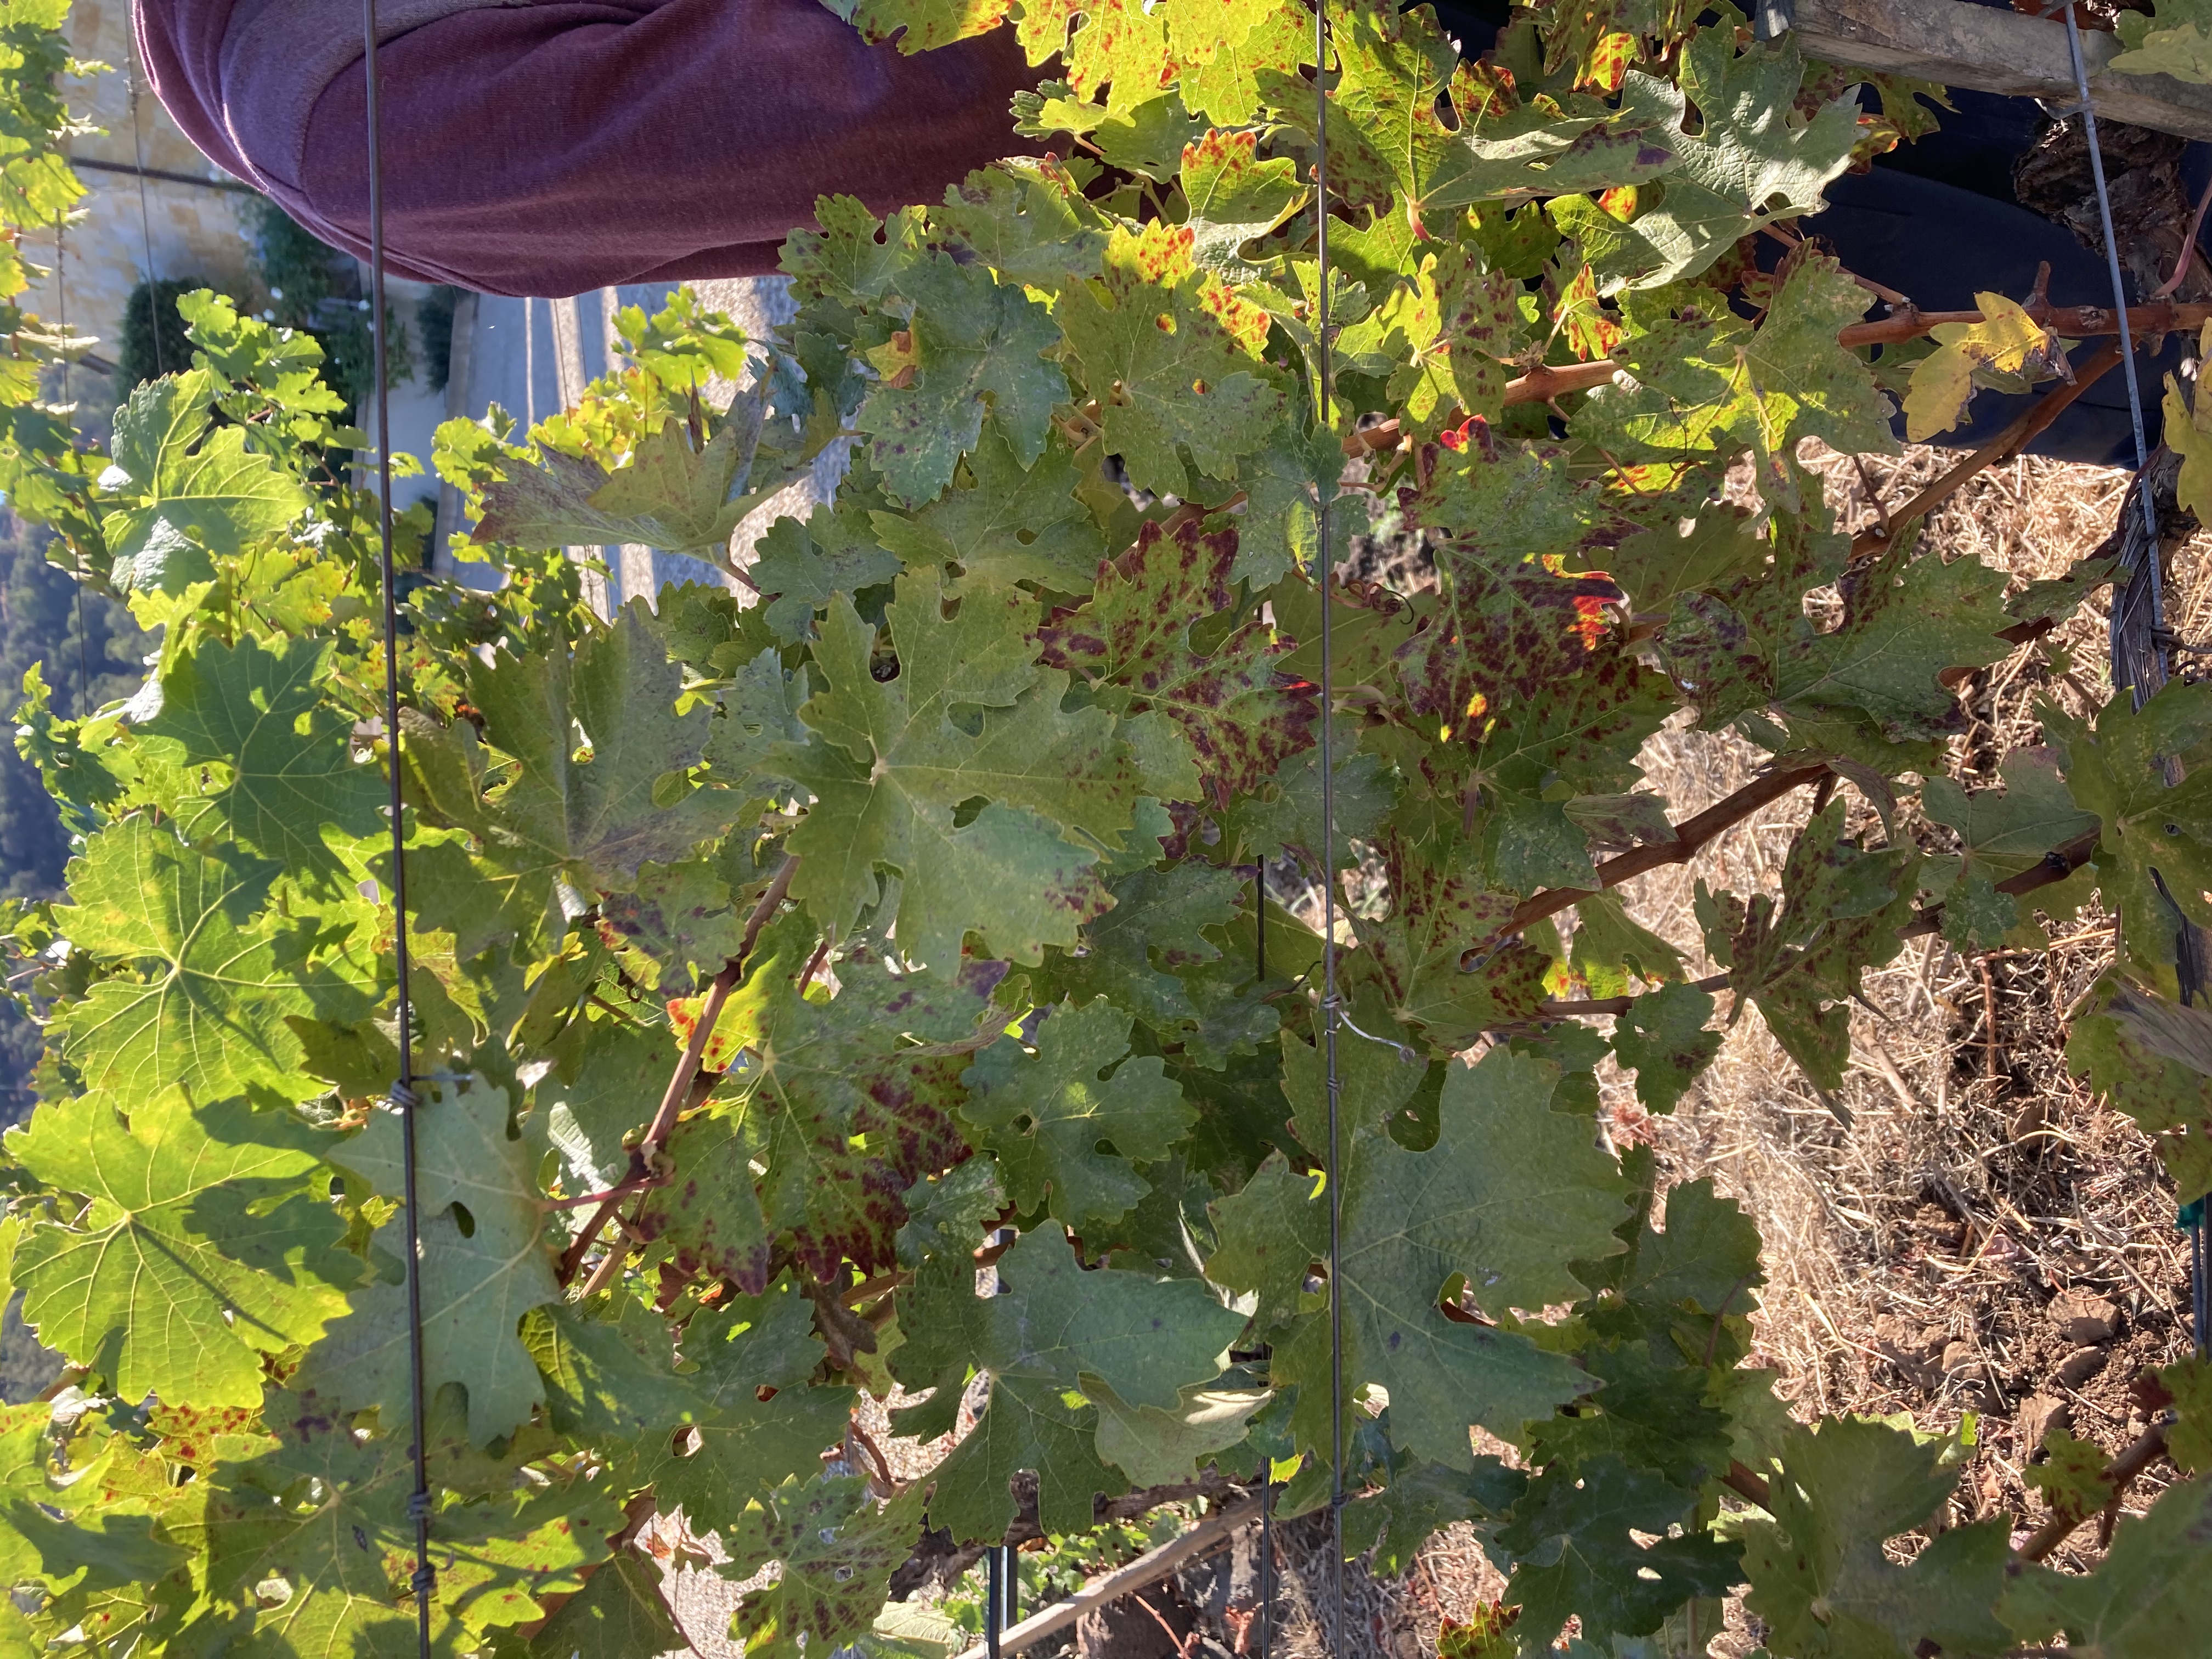
Label: Leafroll 3